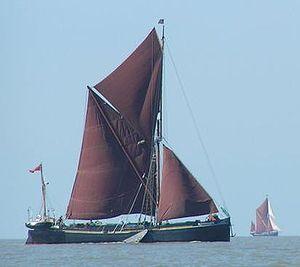
Une aile de dérive est une forme de quille pivotante disposée latéralement sur un voilier, par paire, utilisées comme dérive pour stabiliser et réduire la dérive latérale. Cette conception se rencontre sur certains bateaux fluviaux à fond plat, ou mixte fluviaux et marin leur permettant d'évoluer dans des eaux peu-profondes ainsi que dans des eaux agités ou par fort vent ou courant latéral.